Desaparecidos (film)

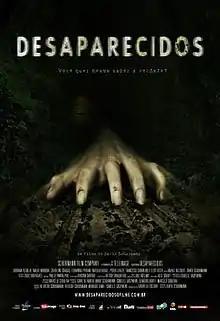

Desaparecidos is a 2011 Brazilian horror film directed by David Schürmann. The film tells the story of a group of six friends, who after going to a party on an island, mysteriously disappeared, with frightening images of them registered by the cameras. Found by the authorities, these images are the only way to find out what happened to them.